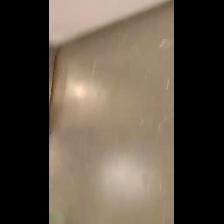
Label: NonHuman